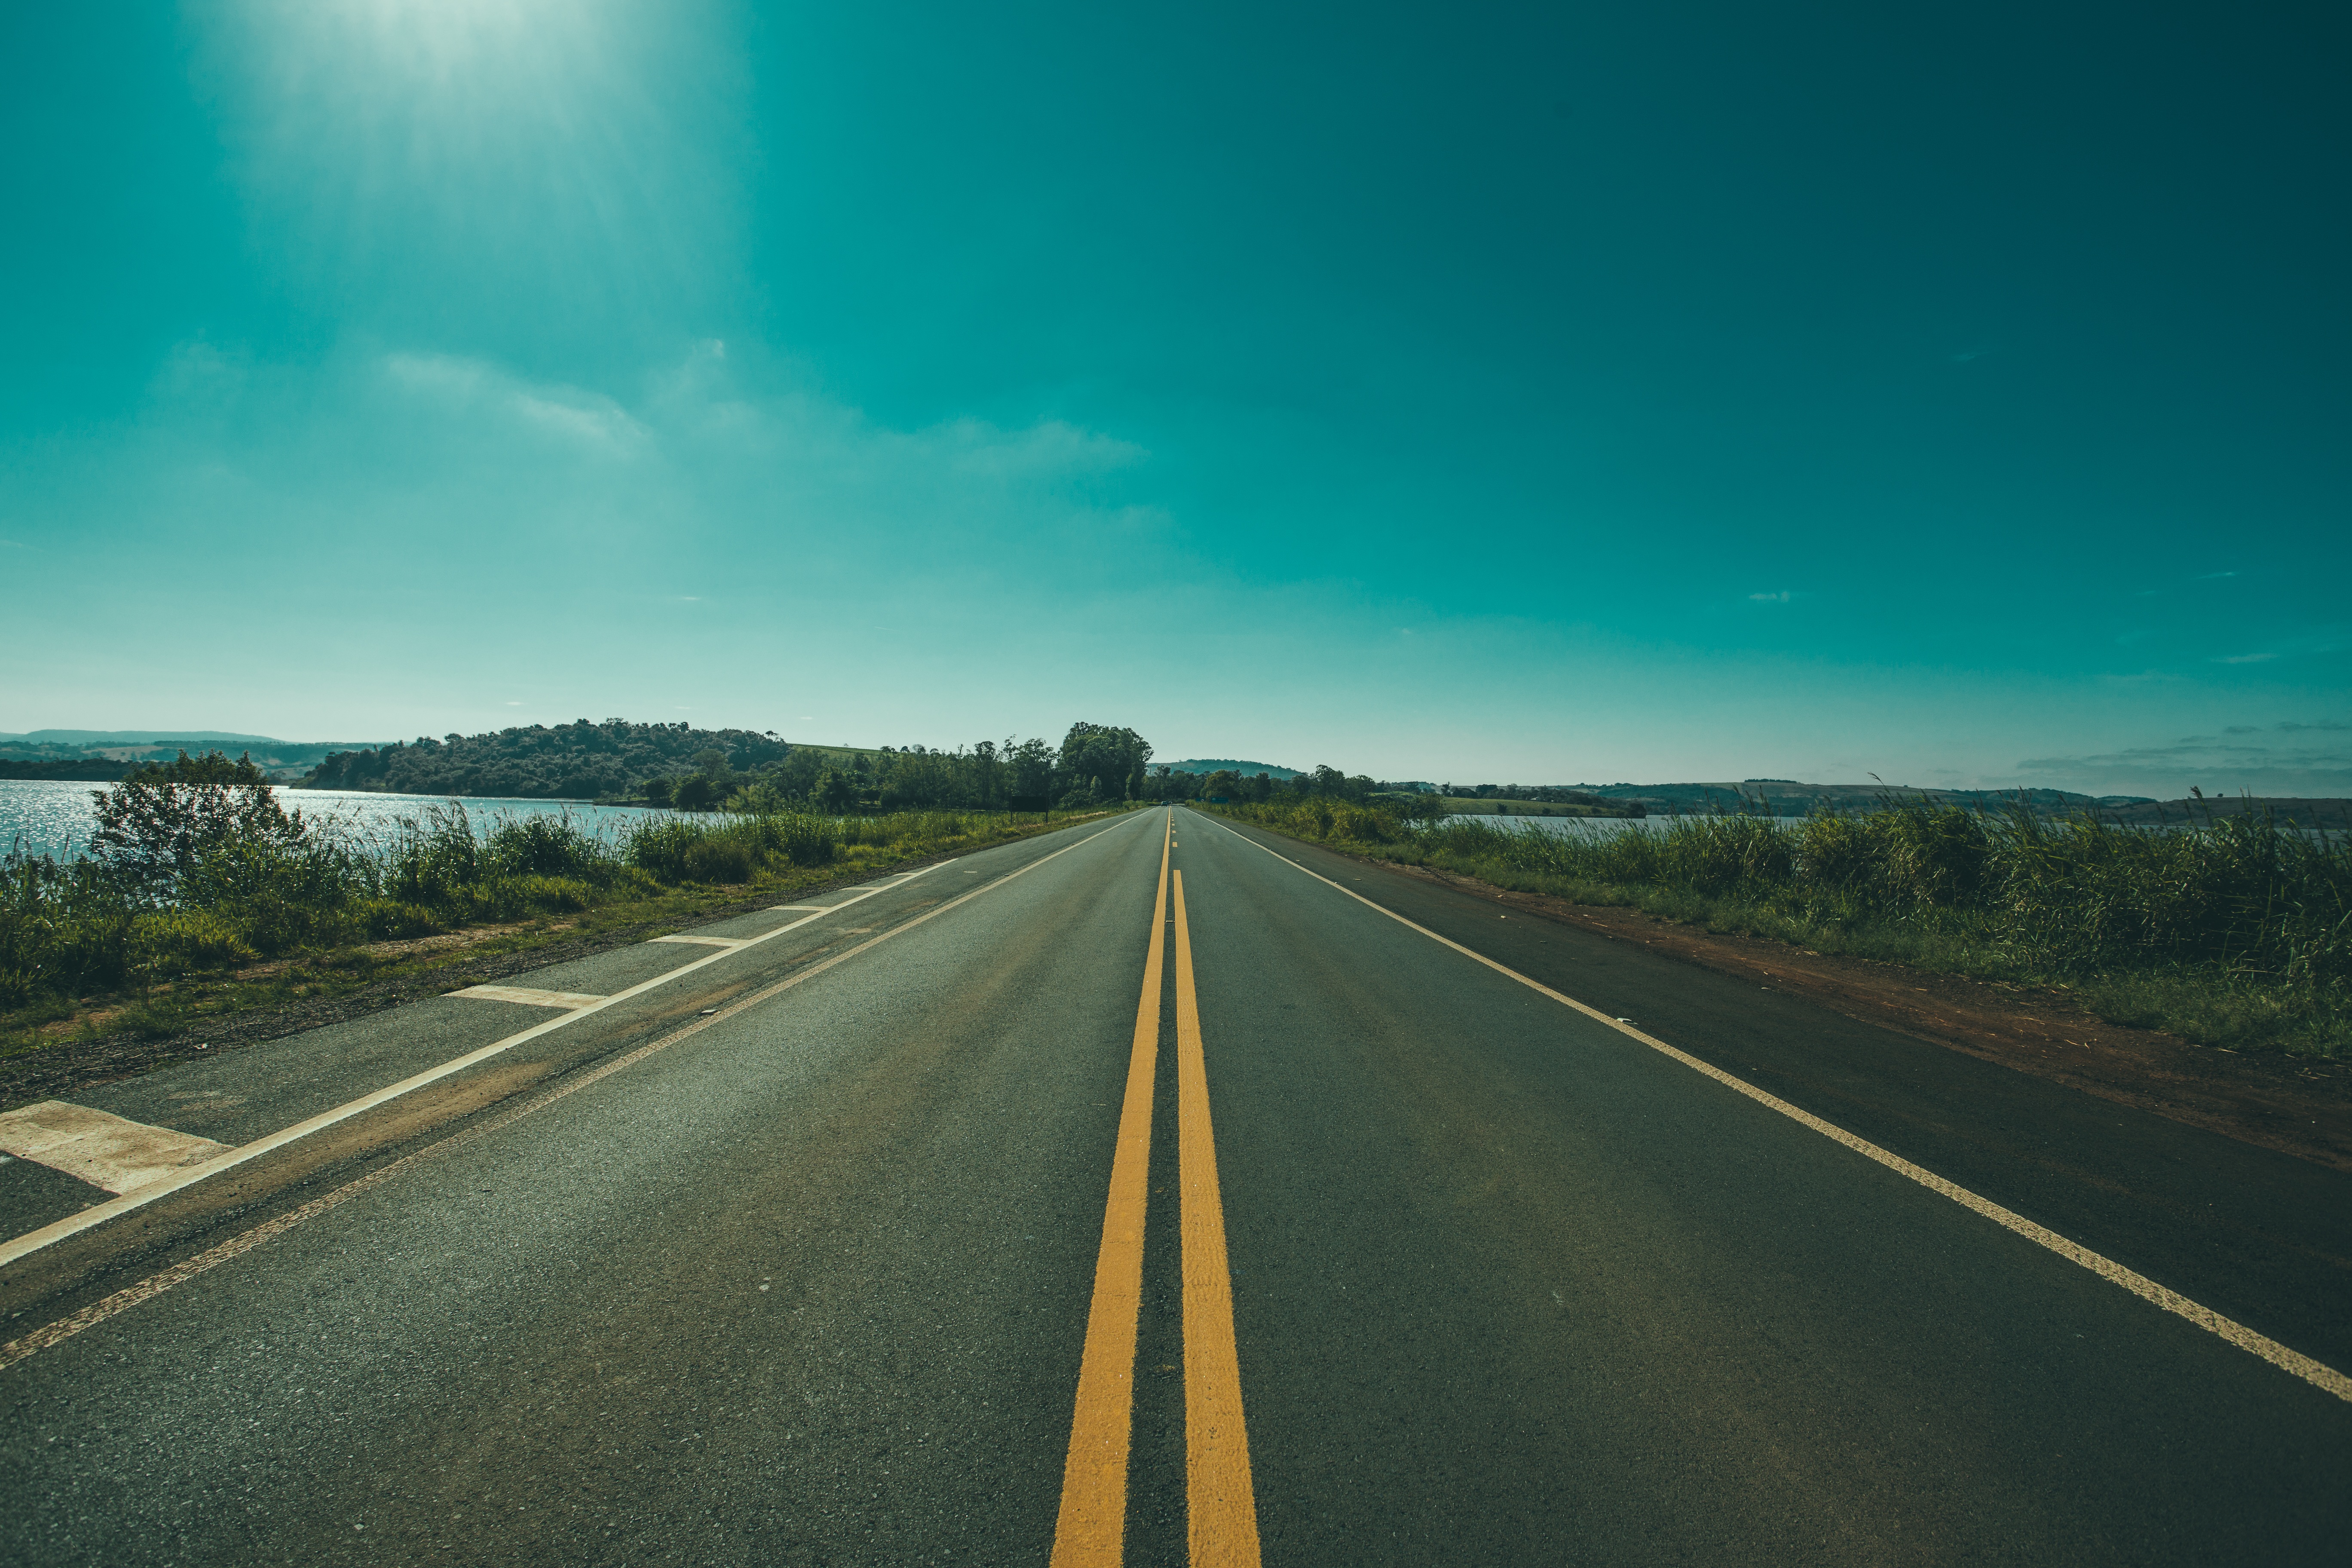
landscape, grass, horizon, cloud, sky, road, countryside, sunlight, morning, perspective, highway, driving, asphalt, travel, dusk, empty, lane, straight, trees, road trip, outdoors, long, infrastructure, vanishing point, guidance, atmospheric phenomenon, atmosphere of earth, controlled access highway, transportation system